Sky position (RA, Dec in degrees): 43.673, 0.7364
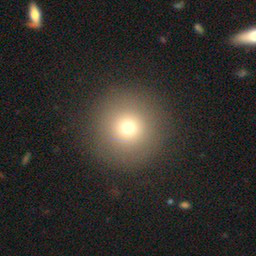
Galaxy morphology: Round Smooth Galaxies